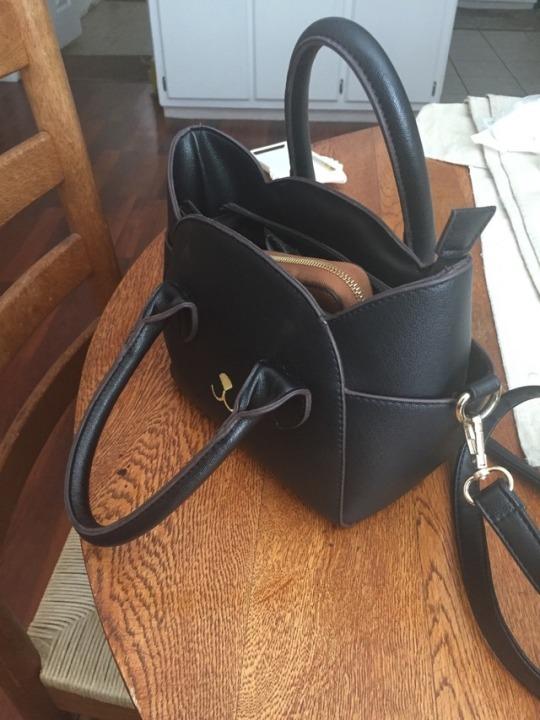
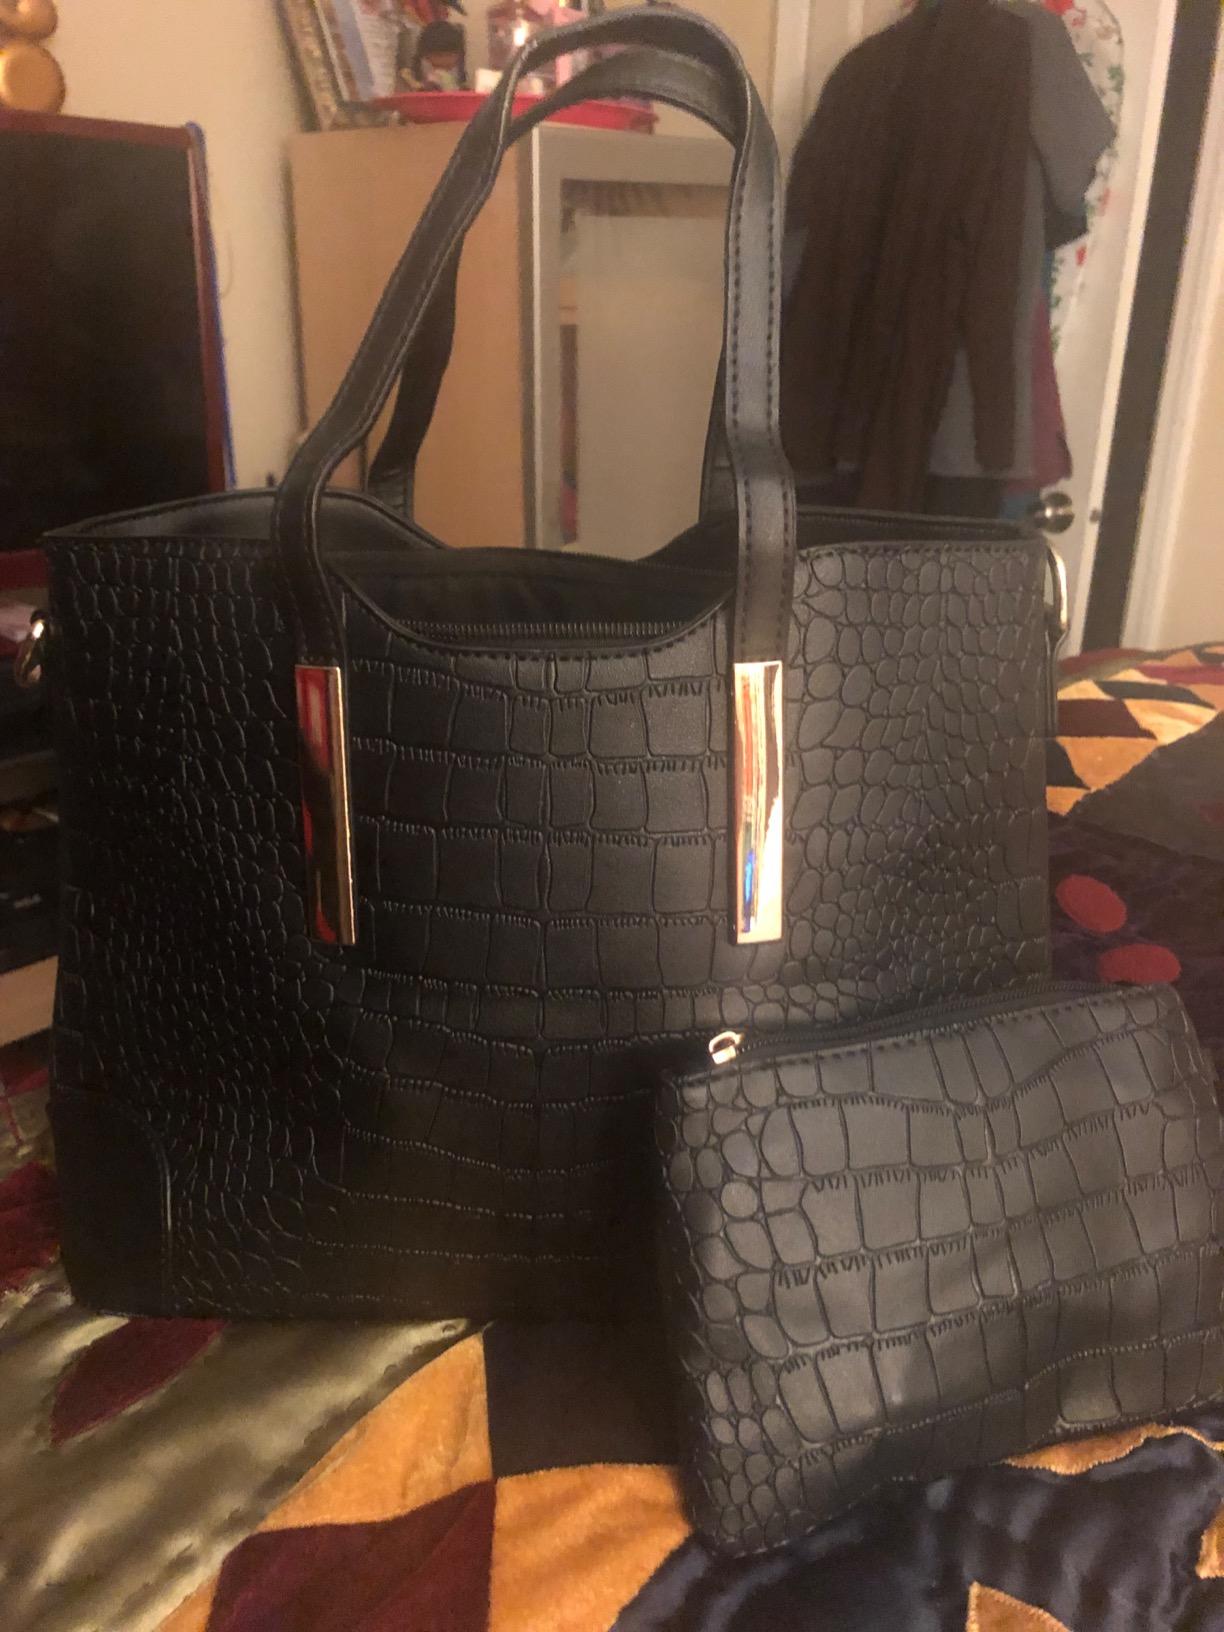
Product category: accessories_handbag
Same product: no